Tormented (Staind album)

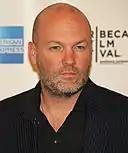
Durst directed four Staind videos.

The album is known for its graphic cover art. The cover depicts a bloody Barbie doll on a crucifix with nails hanging from a plastic frame, a buried person with a rosary protruding from the person's nose, and a knife impaling a Bible. On October 23, 1997, when Staind met Limp Bizkit vocalist Fred Durst at the Webster Theater in Hartford, Connecticut, "Tormented" album cover appalled Durst so much that he attempted to remove Staind from a concert bill shortly before their performance. Durst thought that Staind were Theistic Satanists. Despite his attempts to stop the band from performing, Durst eventually changed his mind and allowed Staind to perform. After hearing Staind perform, Durst was so impressed that he signed them to Flip Records by February 1998. Durst produced Staind's second album "Dysfunction" (1999).